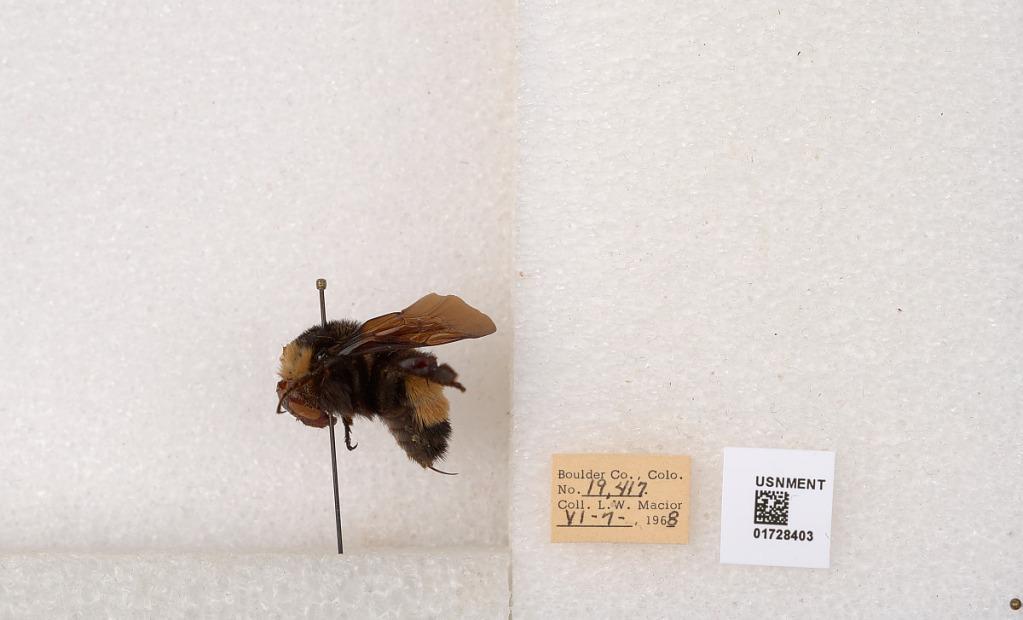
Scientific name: Bombus (Bombus) nevadensis auricormus
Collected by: L. Macior
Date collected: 1968-6-7
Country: United States
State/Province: Colorado
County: Boulder
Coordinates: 40.0925, -105.358